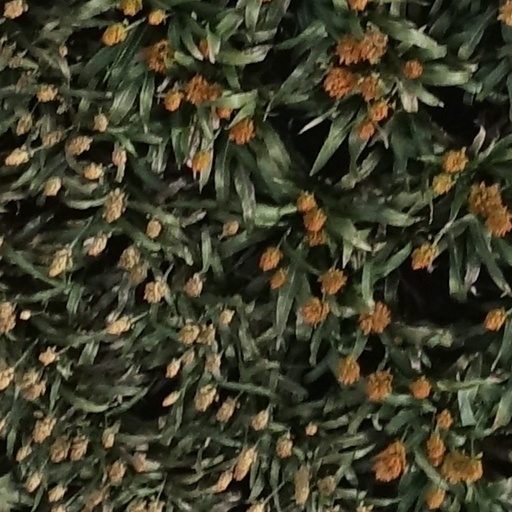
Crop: sorghum